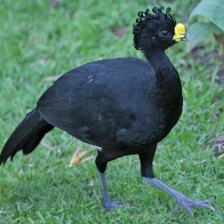
Species: WATTLED CURASSOW
Scientific name: CRAX GLOBULOSA